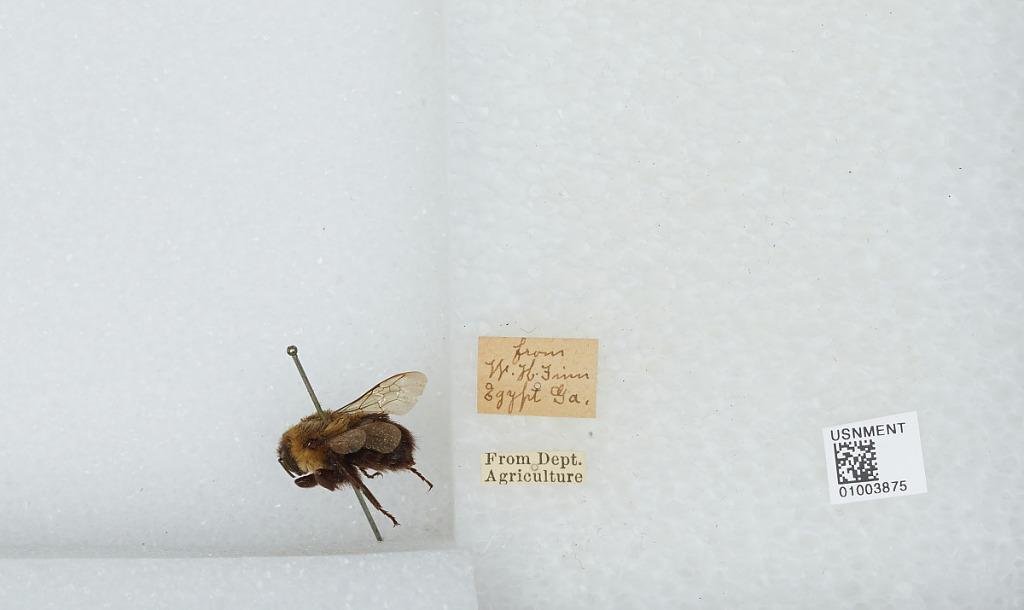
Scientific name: Bombus (Pyrobombus) impatiens Cresson
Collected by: W. Finn
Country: United States
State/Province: Georgia
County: Effingham
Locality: Egypt
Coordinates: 32.4619, -81.4742